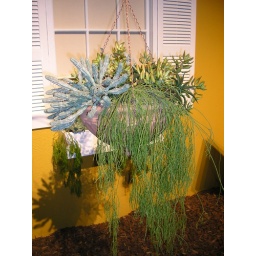
succulent basket by the same person